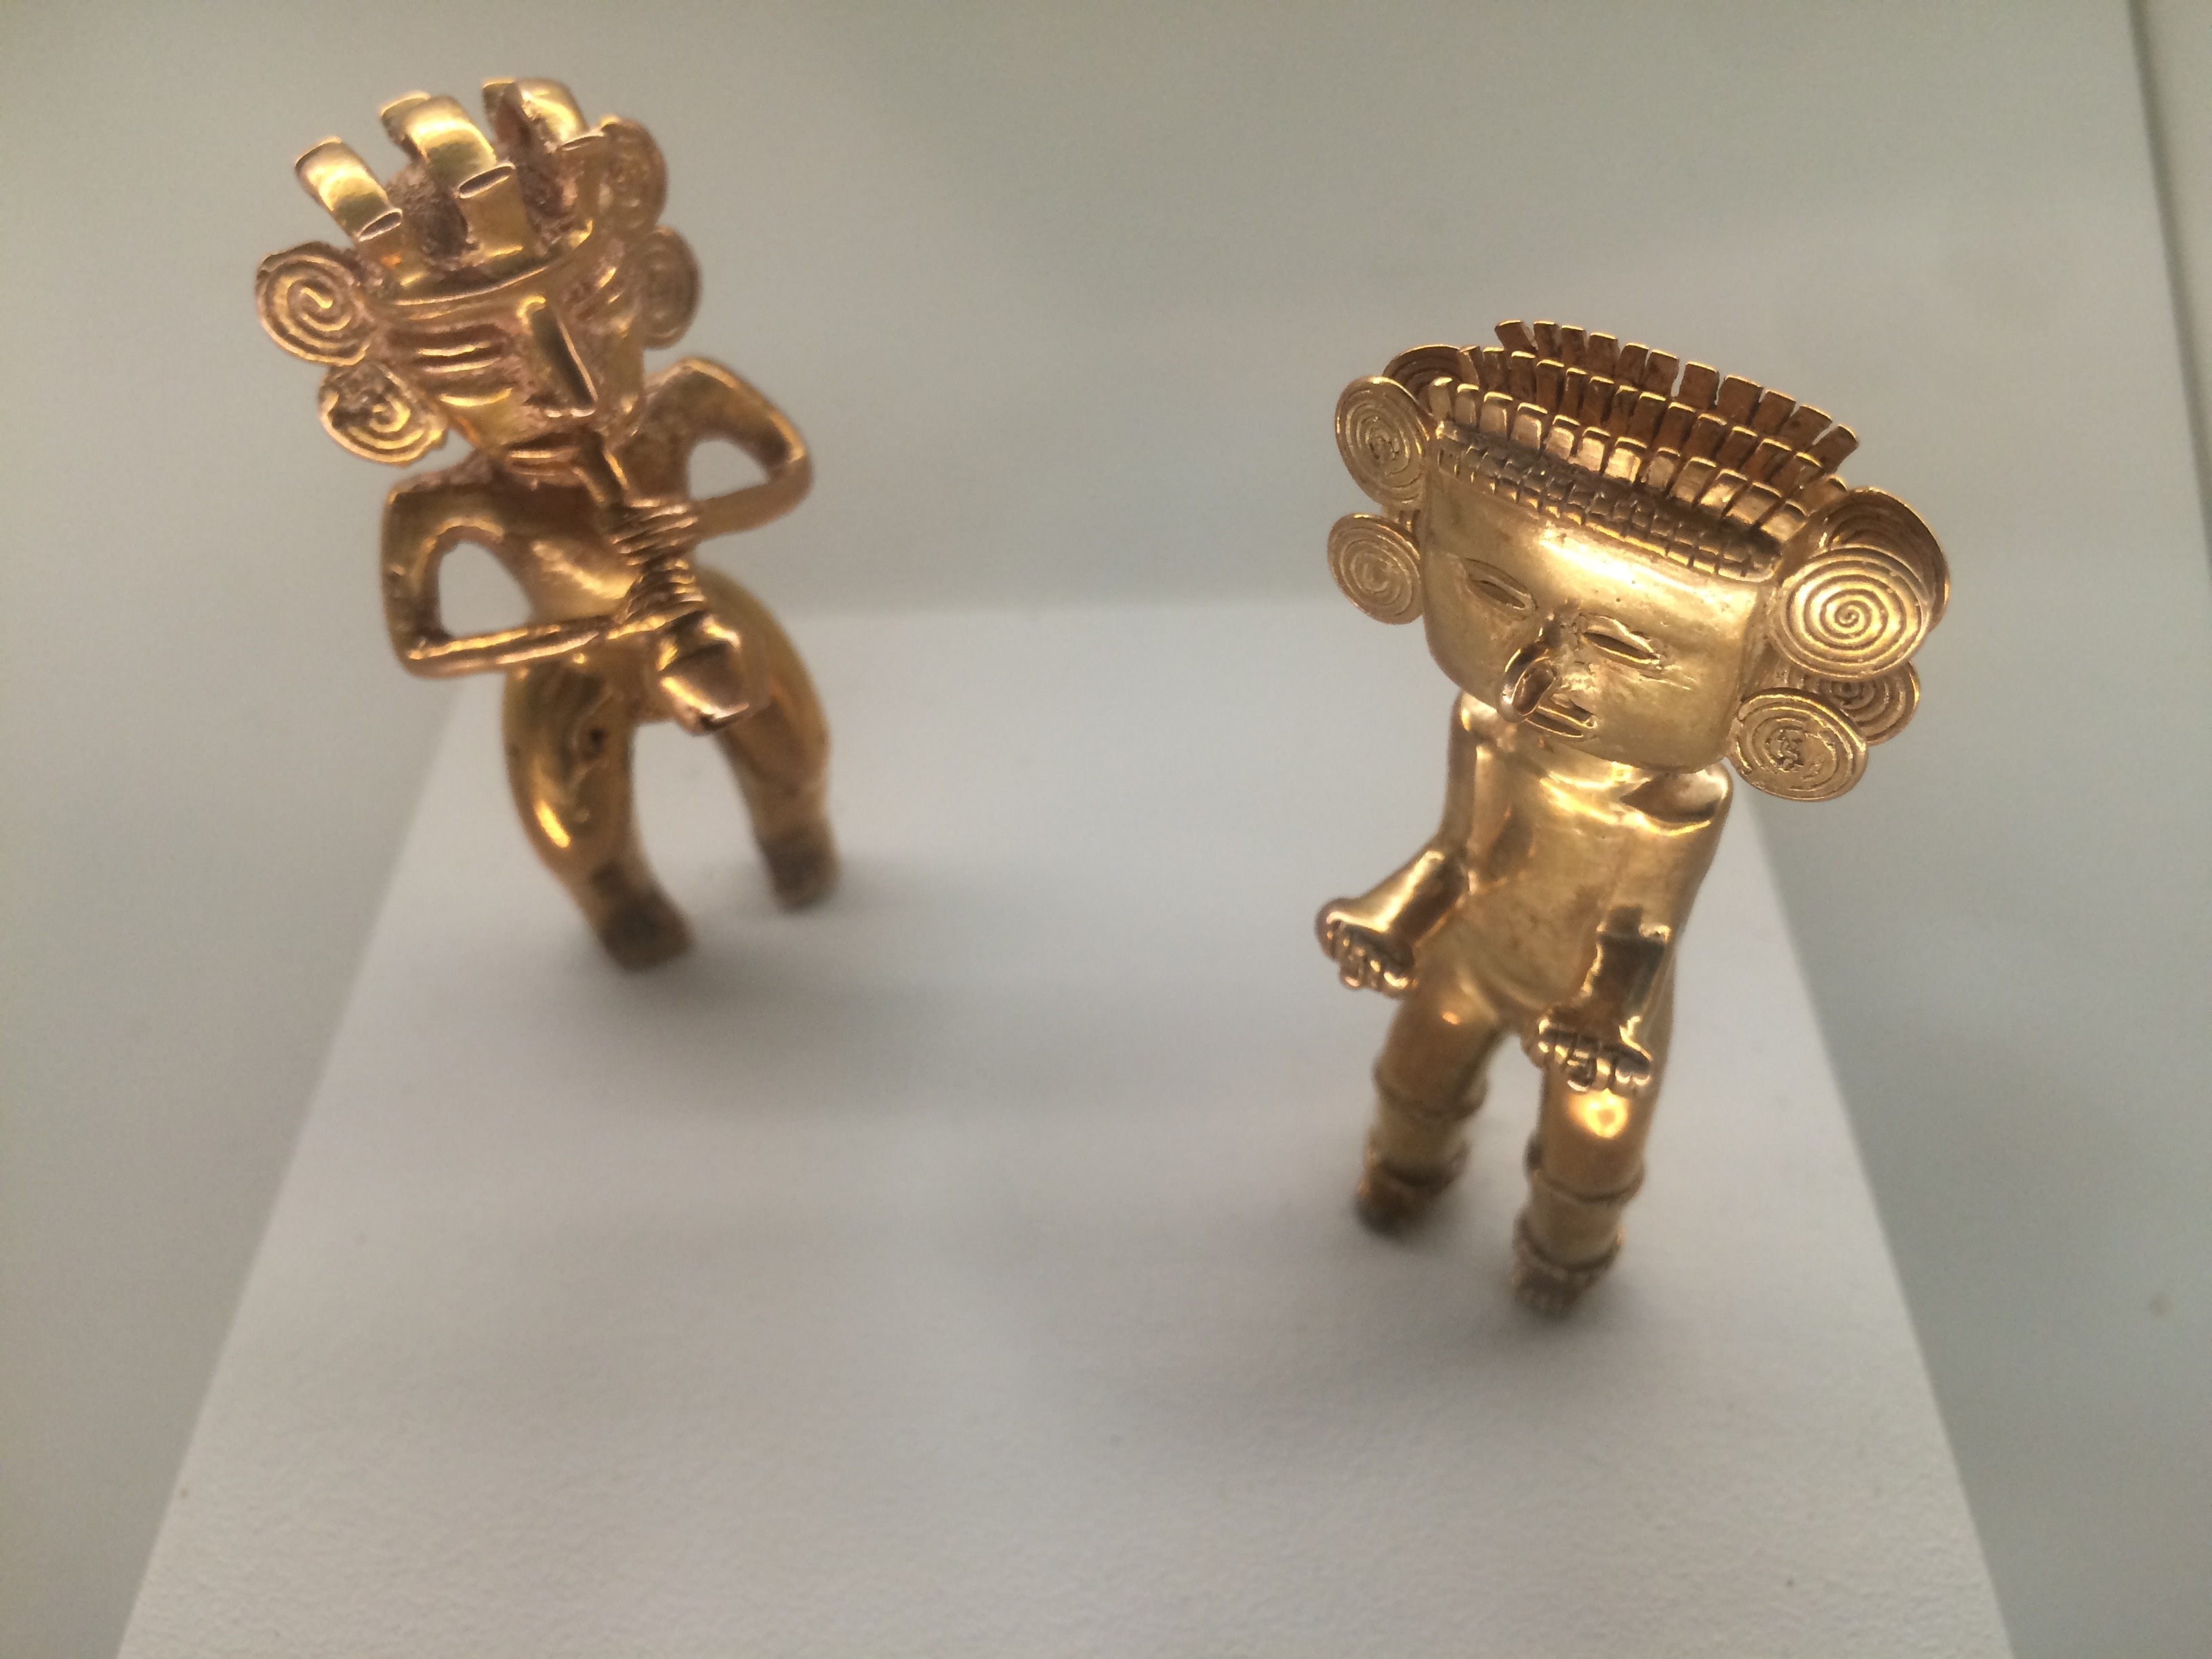
museum, metal, material, jewellery, inca, gold, brass, earrings, culture, bronze, heritage, figures, costa rica, fashion accessory